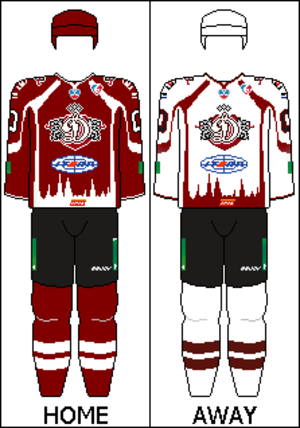
Dinamo Riga
Klubbens spiledragt
Dinamo Riga er en professionel ishockeyklub fra Riga i Letland, og medlem af Kontinental Hockey League. Dinamo Riga er én af tre klubber i Kontinental Hockey League som ikke er fra Den Russiske Føderation. Klubben har en affilieret klub ved navnet HK Riga, som spiller i Minor Hockey League. Klubben blev gendannet den 7. april 2008 som efterfølger til den originale klub Dinamo Riga, som grundlagdes i 1946 og nedlagdes i 1995 af økonomiske årsager. Dinamo Riga spiller sine hjemmekampe på Arena Riga.